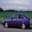
Label: automobile